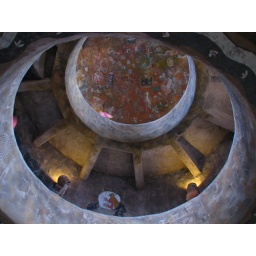
look out tower in the grand canyon